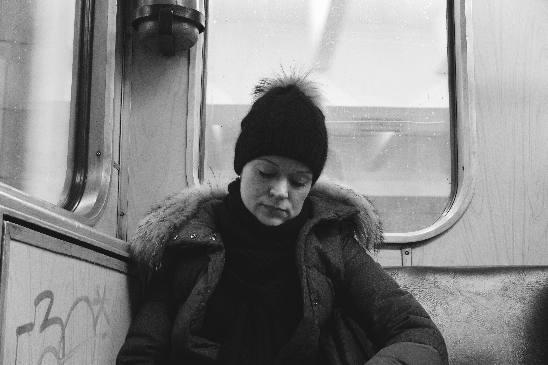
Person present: Yes